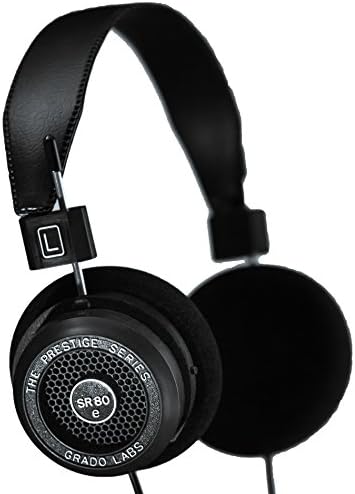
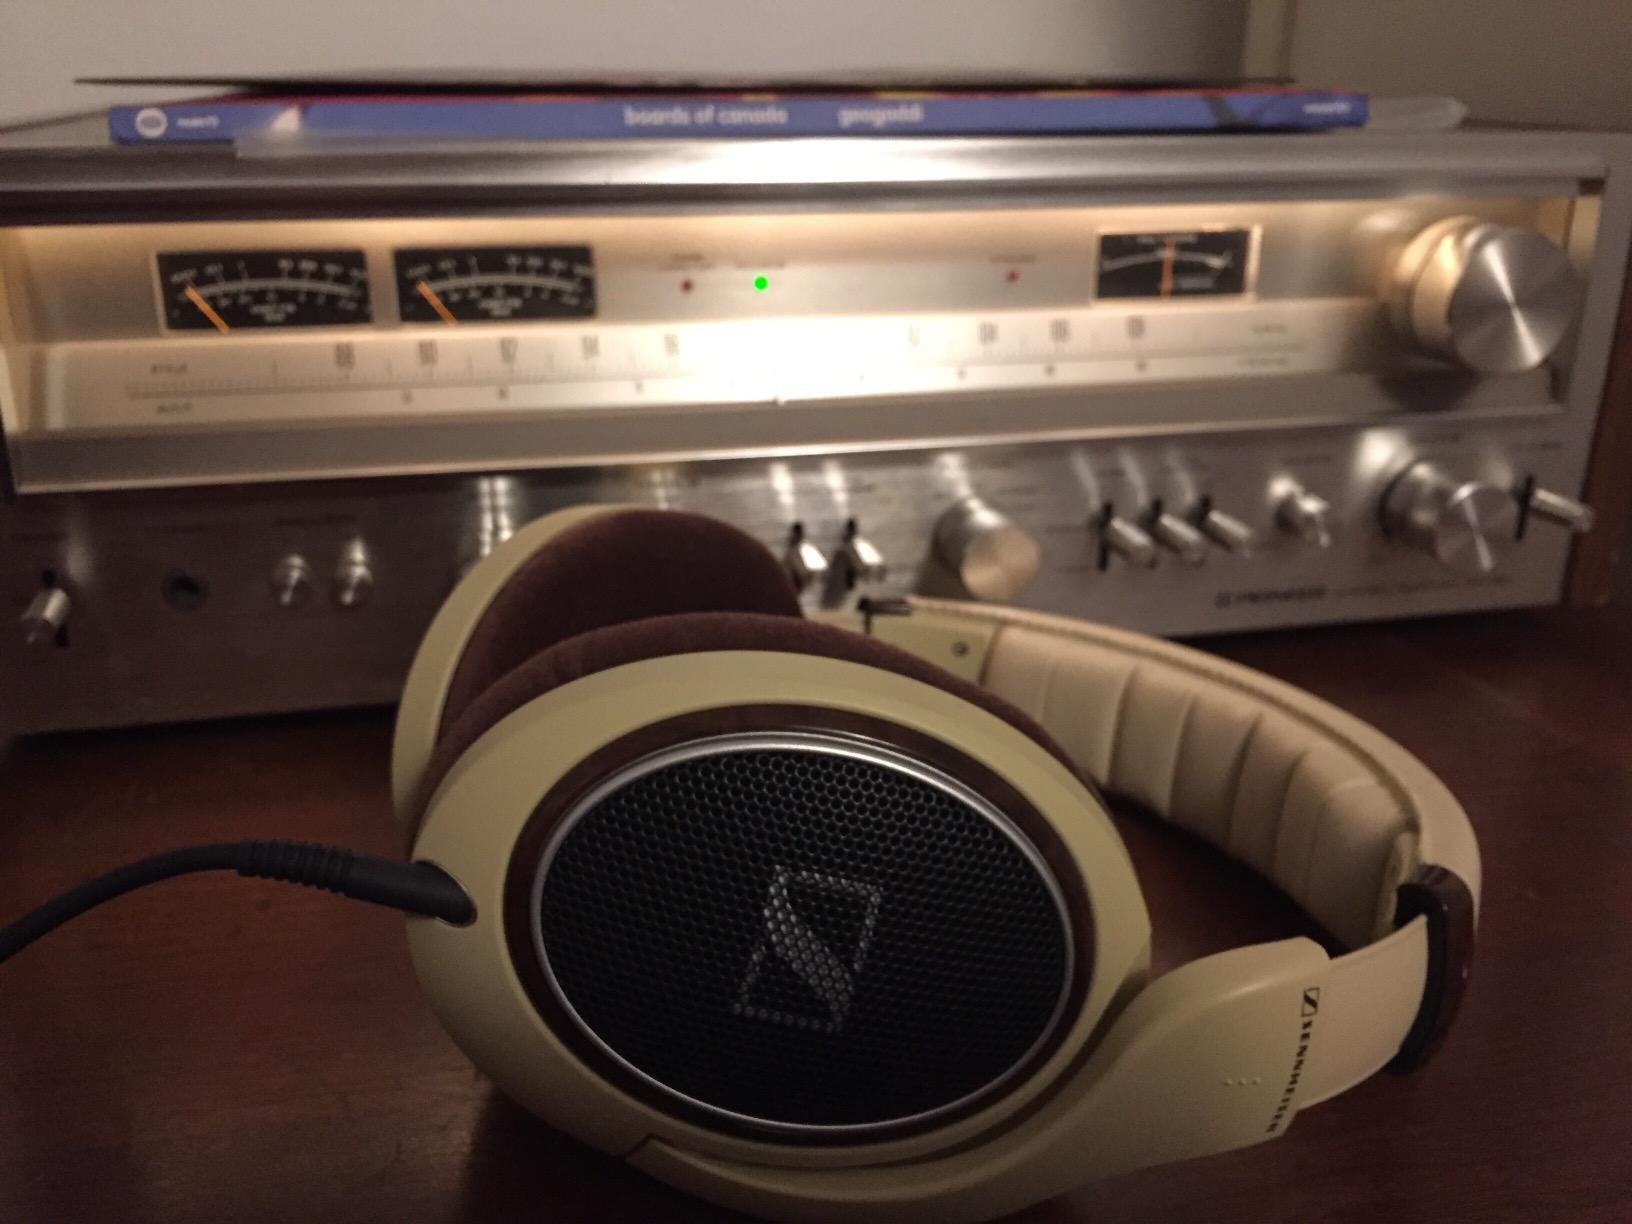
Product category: headphones
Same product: no